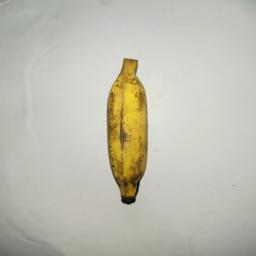
Banana variety: Bangla Kola